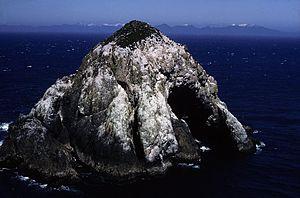
Le Refuge faunique national maritime d'Alaska est une réserve faunique située en Alaska aux États-Unis. Son statut a été établi en 1980 par l'Alaska National Interest Lands Conservation Act. Il est administré à Homer.